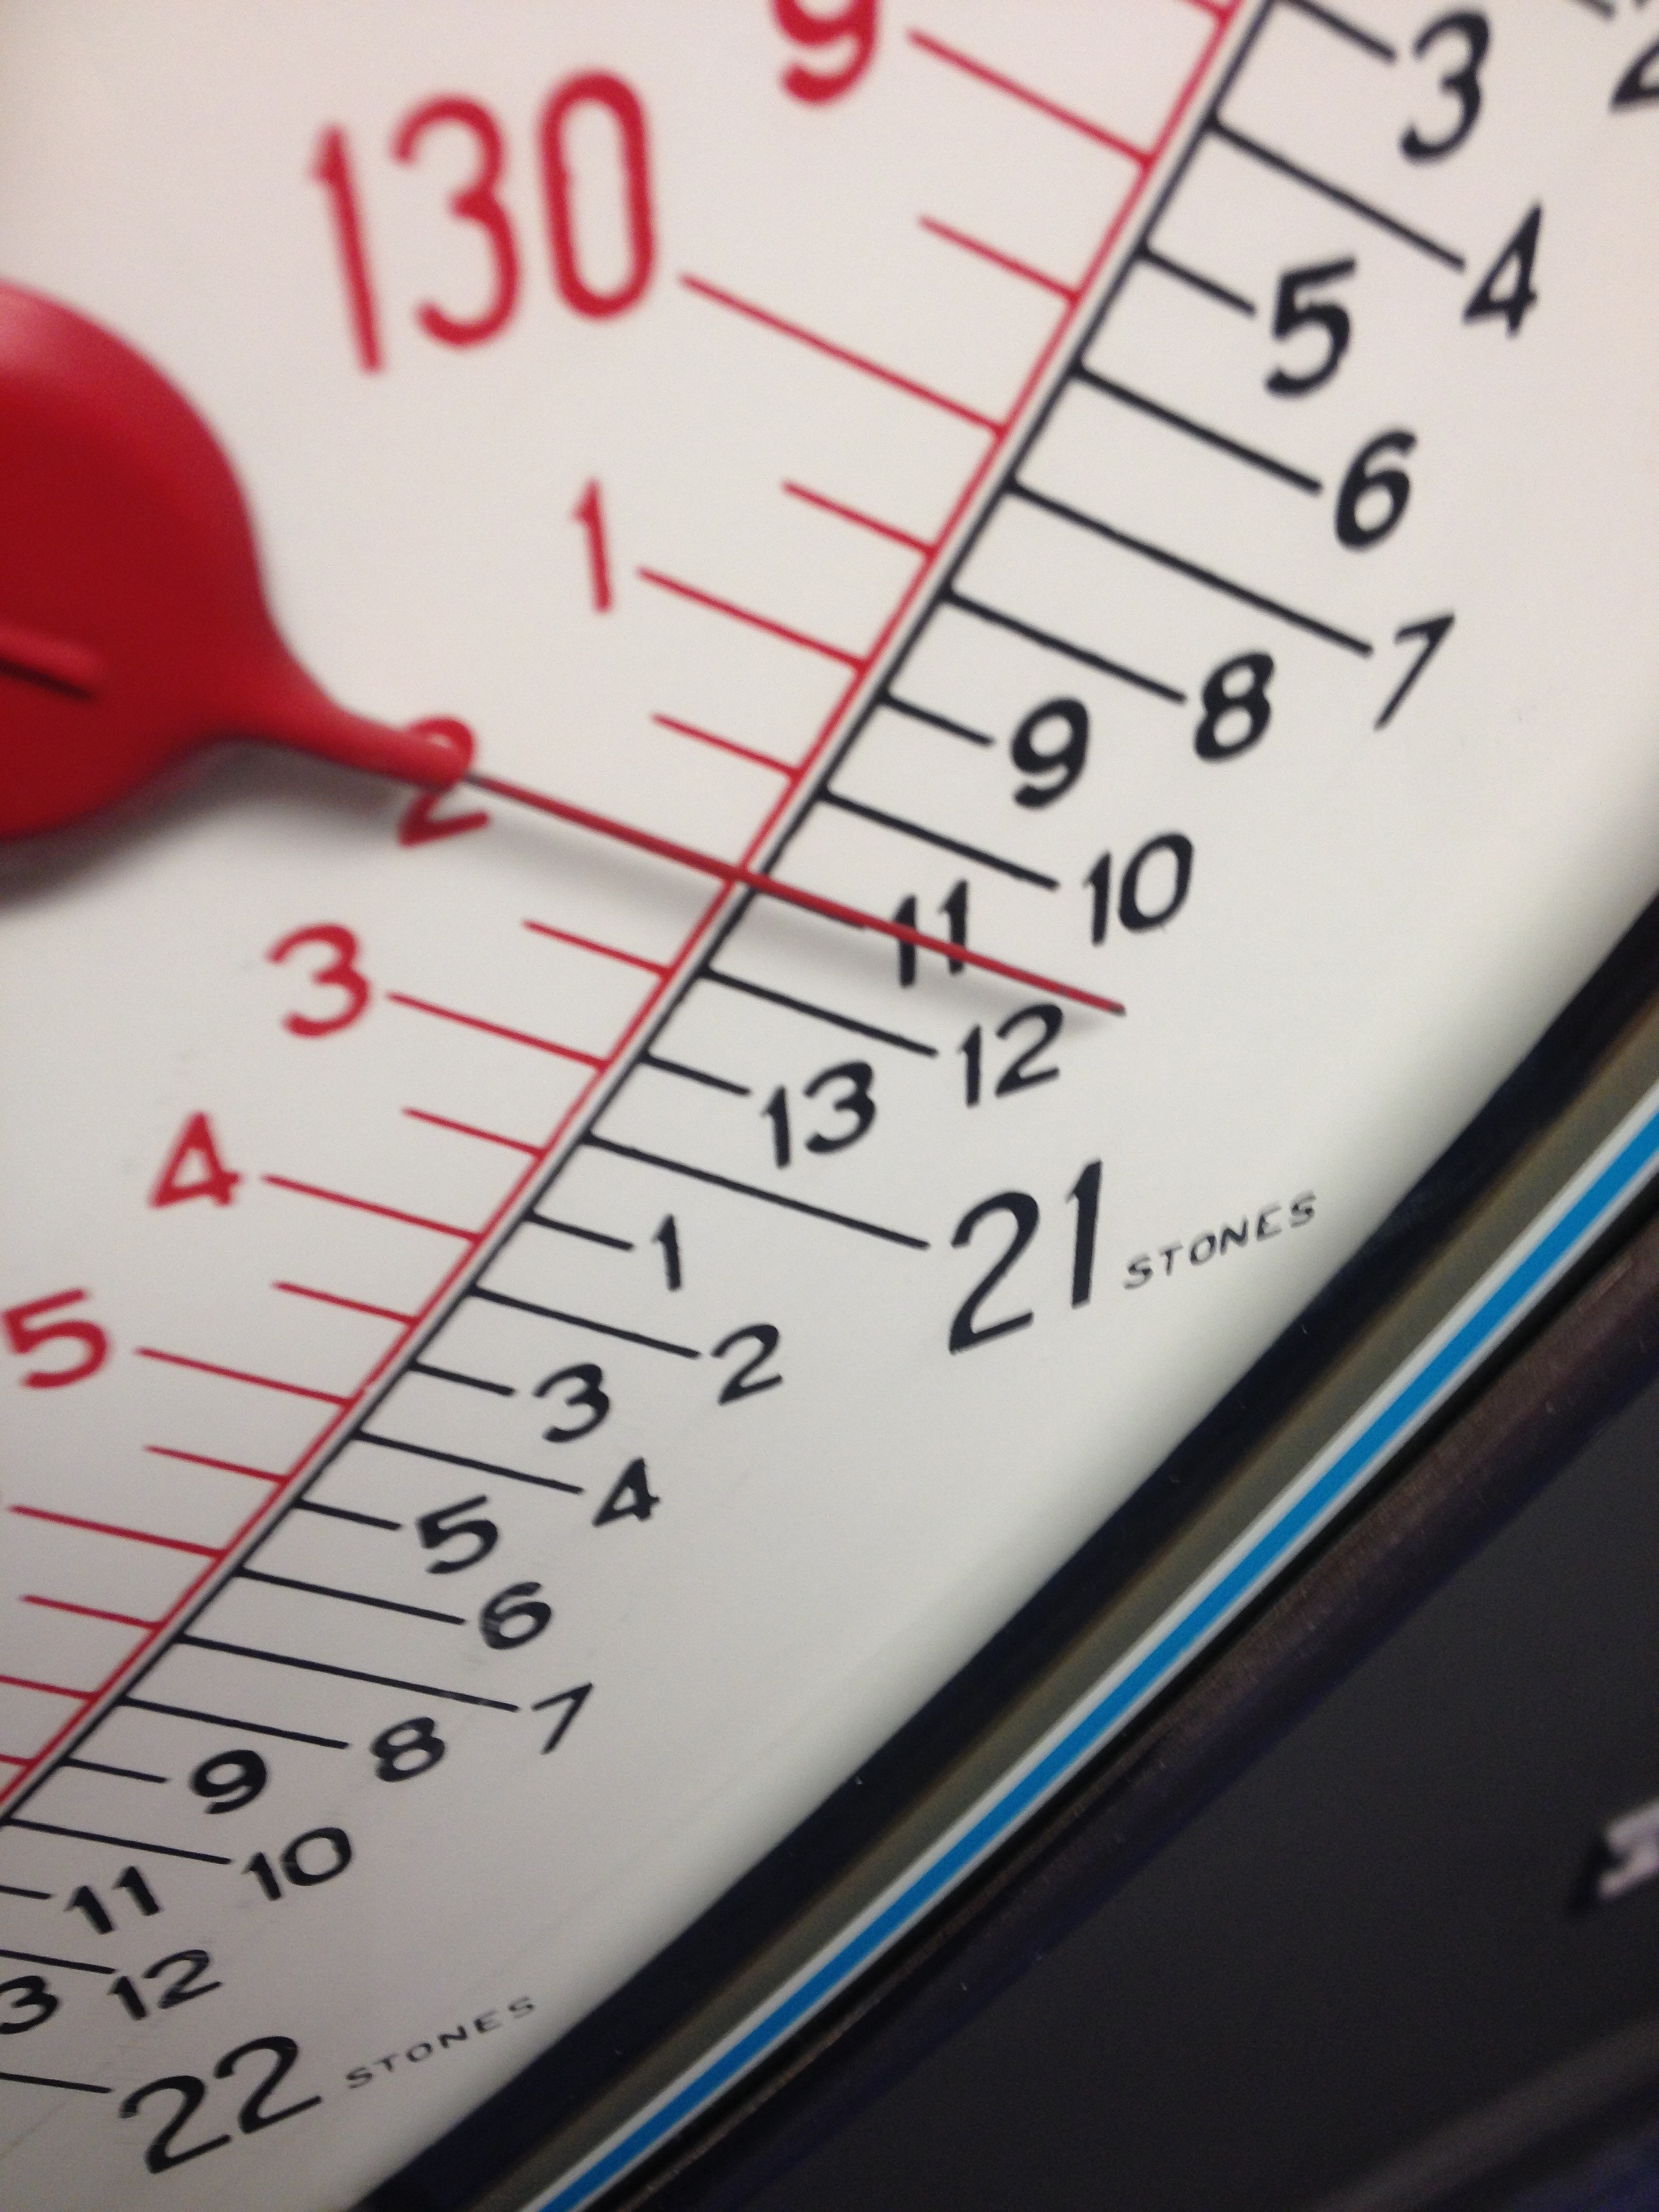
writing, hand, number, line, measure, weight, fitness, measurement, close up, font, handwriting, organ, calligraphy, scales, shape, loss, emotion, pound, measuring, weight scale, weight loss, overweight